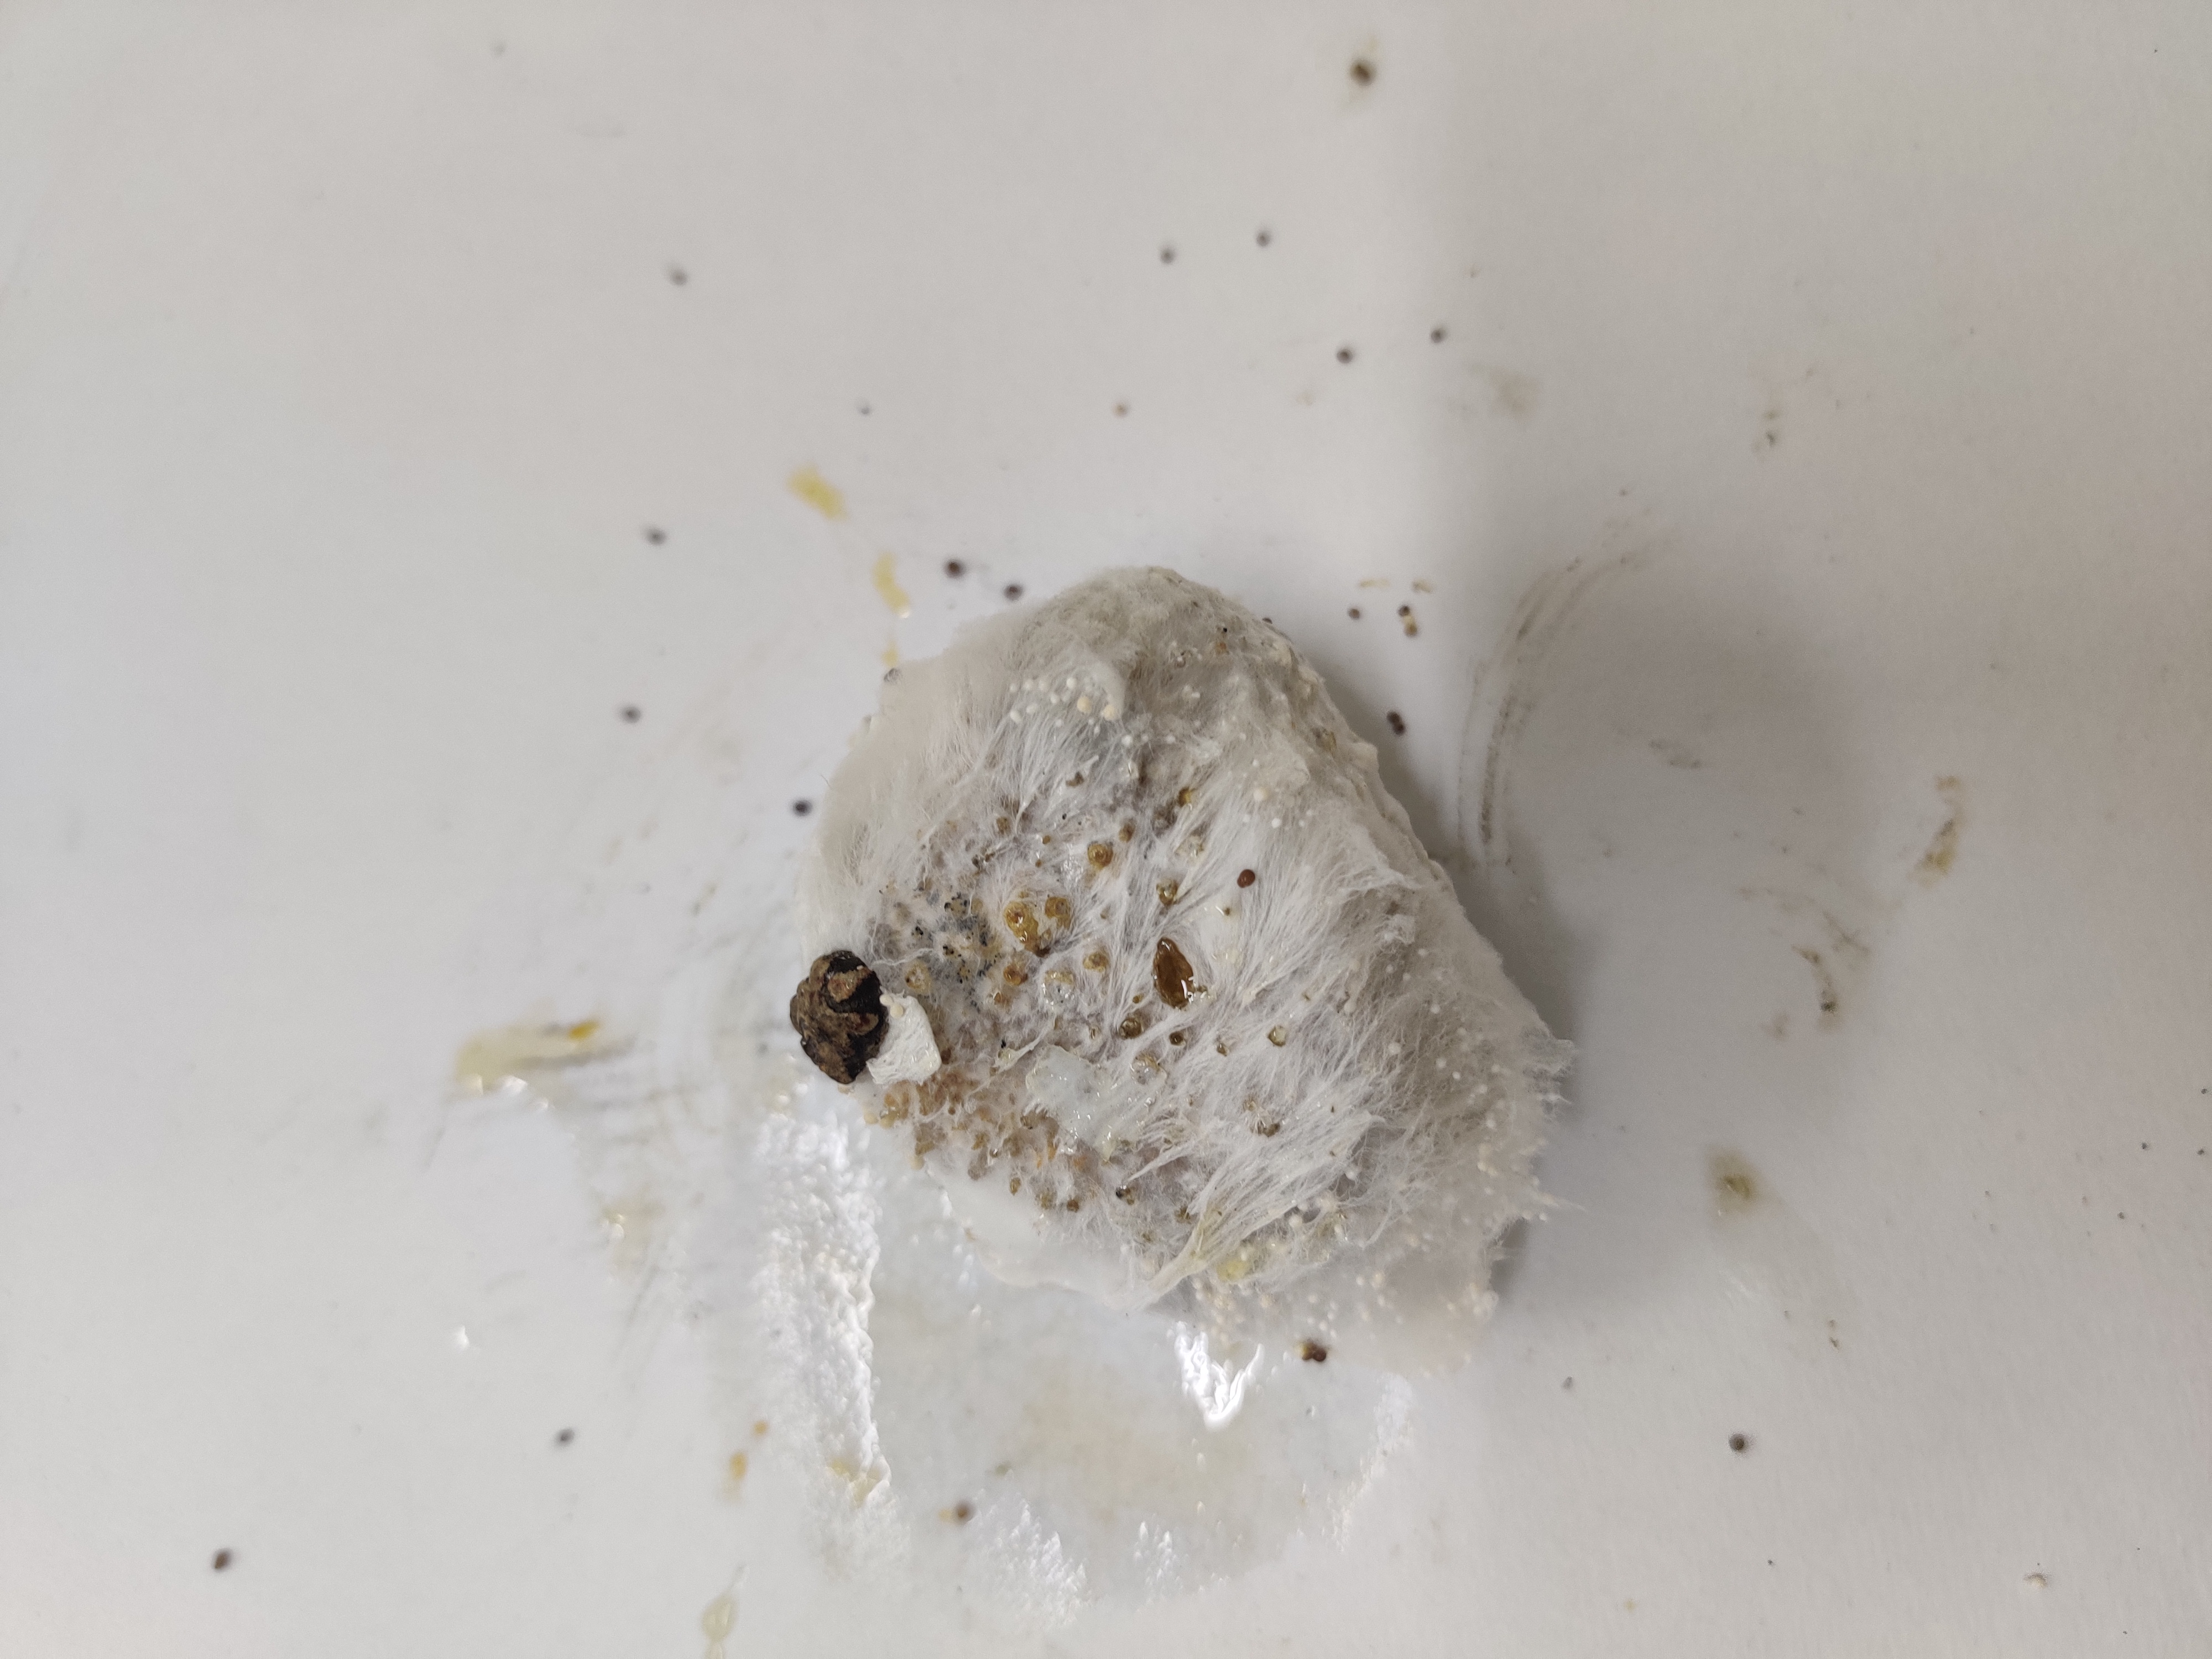
Crop: Spiny Gourd
Condition: Damaged